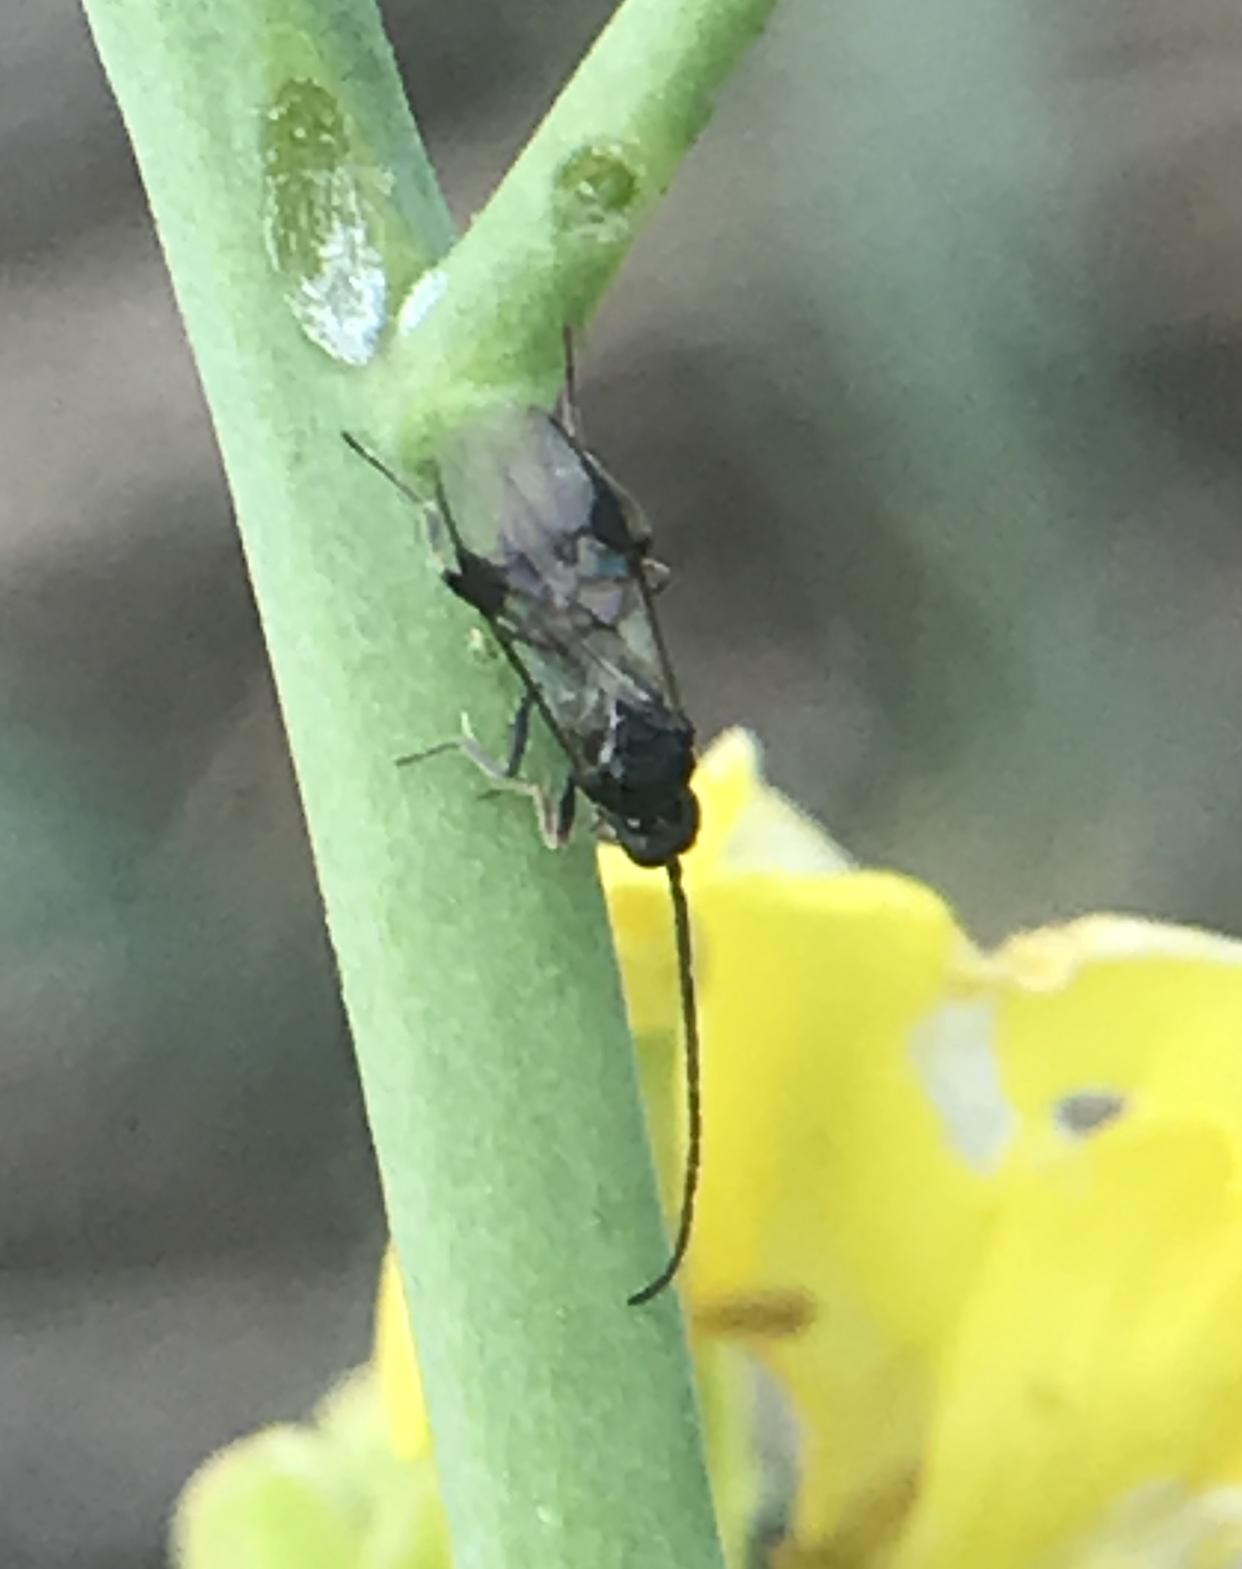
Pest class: predators